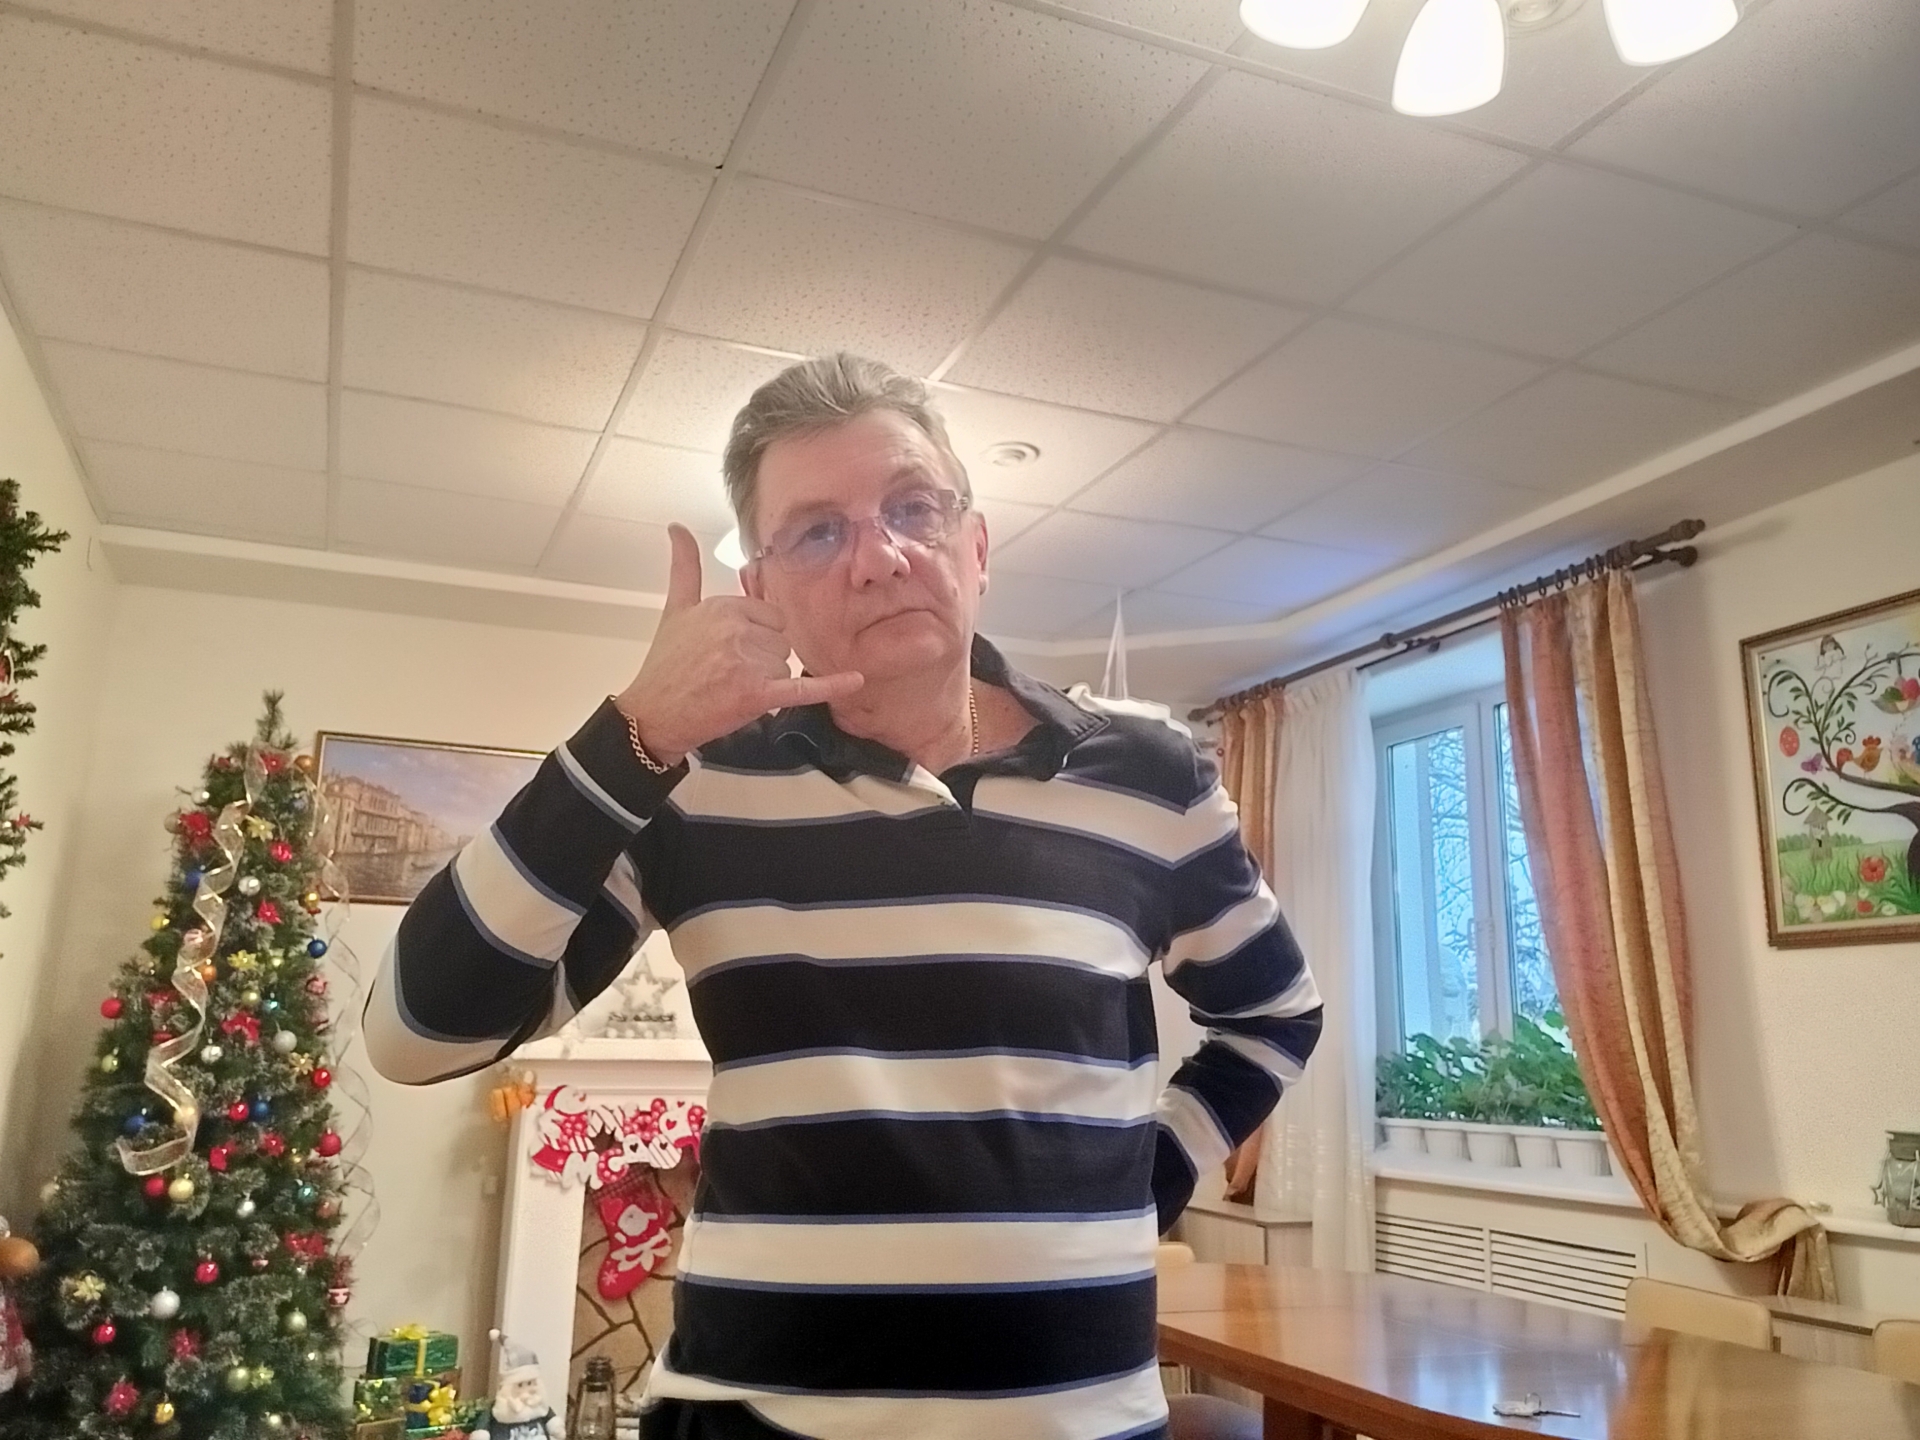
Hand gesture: call